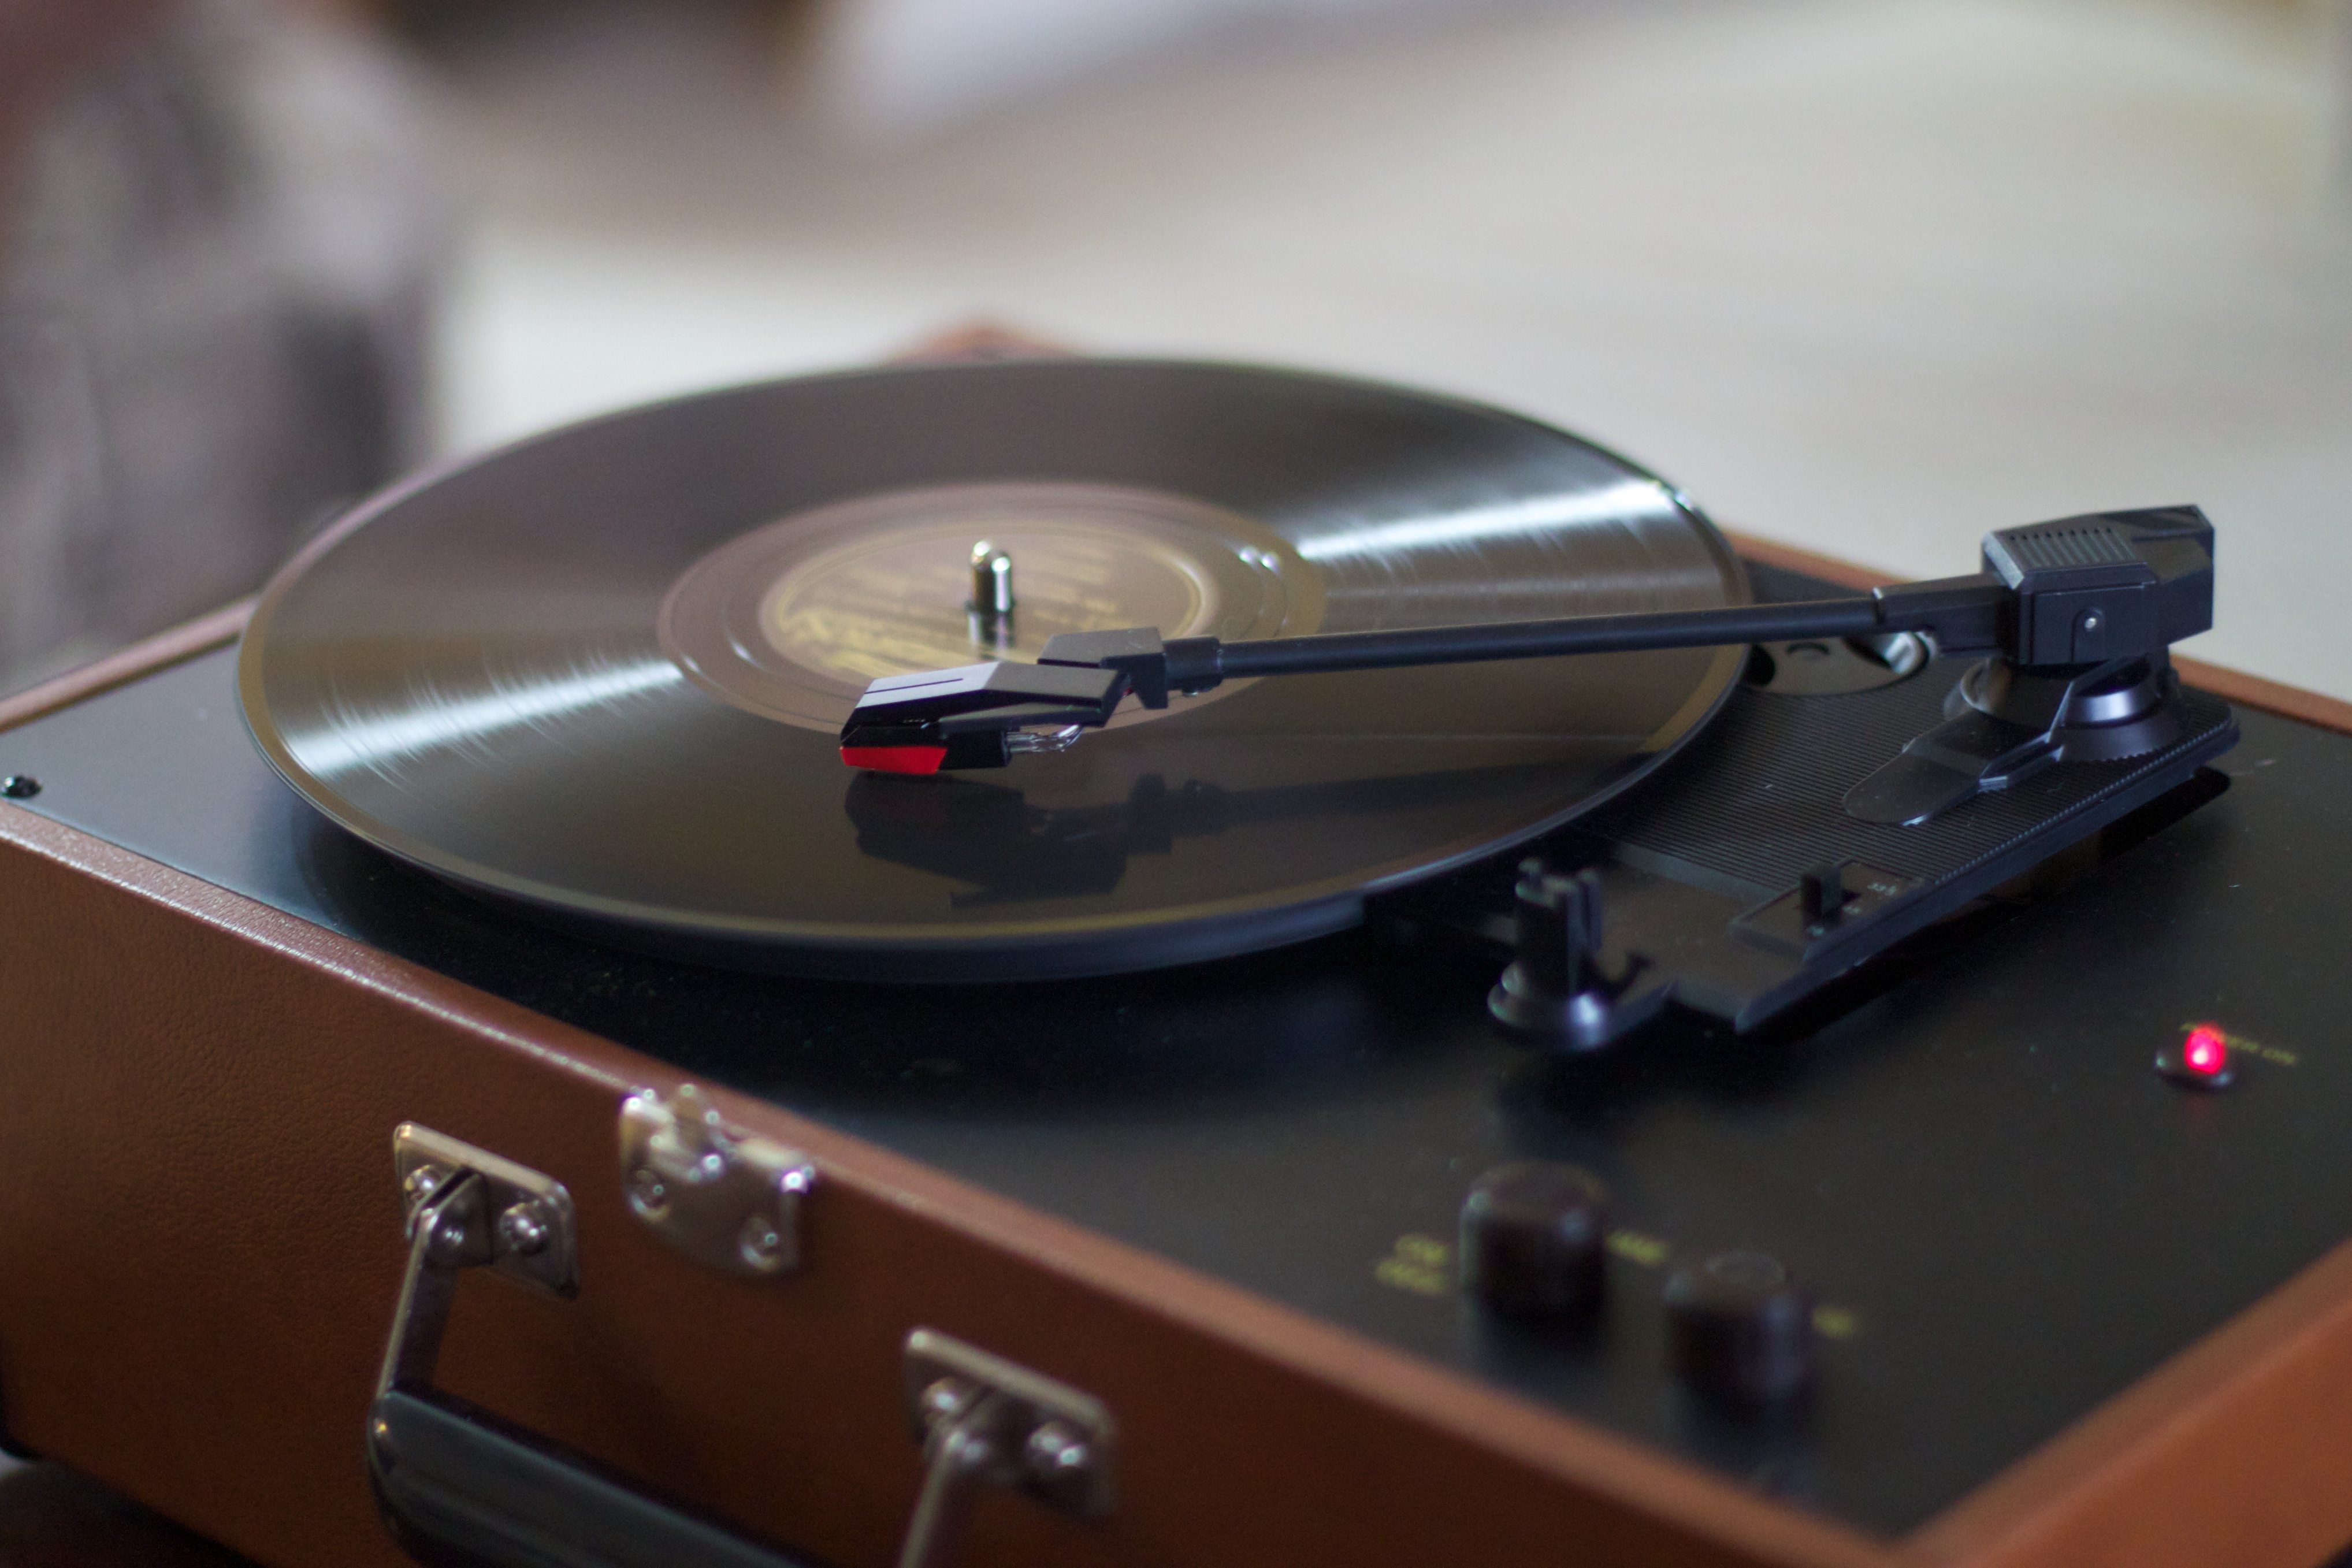
gramophone record, compact disc